Attitude Era

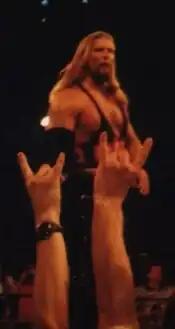
Kevin Nash was a key member of nWo

Kurt Angle, the 1996 Olympic Gold Medalist, debuted at the 1999 Survivor Series as a heel who opposed the society and culture of the Attitude Era. Citing his "three I's"; Intensity, Integrity, and Intelligence, Angle would hypocritically chastise crowds each week to the crowd's disapproval. In his initial push, he remained undefeated for several weeks, eventually losing to the debuting Tazz by passing out at the 2000 Royal Rumble. Angle would go on to win the European and Intercontinental championships, holding both titles simultaneously and dubbing himself the "Eurocontinental" champion. Angle lost both the Intercontinental and European championships in a two-fall triple threat match to Chris Benoit and Chris Jericho, respectively, without losing a single fall. Angle would go on to win the 2000 King of the Ring tournament and be crowned the 2000 King of the Ring.